Daejeon

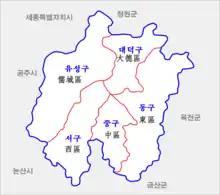
Administrative divisions of Daejeon

In 1993, the city hosted the 1993 Daejeon Expo, which increased its national profile. The yellow alien mascot "Kumdori" appeared in various products such as plush toys and animations, becoming one of Daejeon's mascots. After the Expo ended, the facilities and site were utilized to open the Expo Science Park, but some exhibition halls are now almost closed. Although it had the smallest population among the five Directly Governed Cities, it surpassed Gwangju Metropolitan City in population in 1995. In the same year, it was renamed to the current Daejeon Metropolitan City.